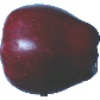
Label: Apple Red Delicious 1